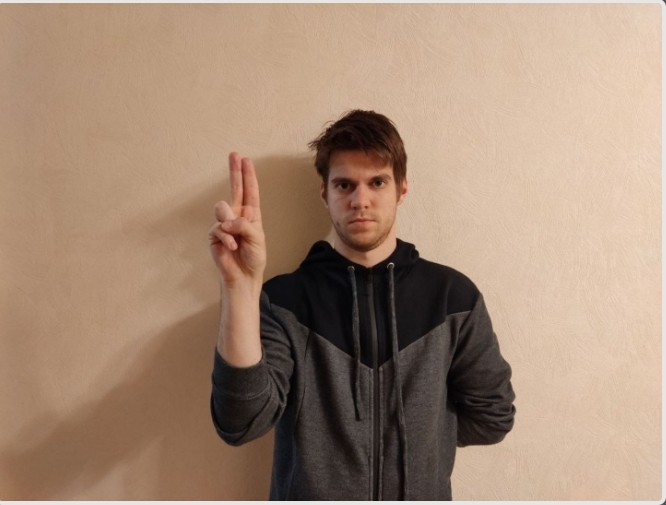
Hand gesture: two_up